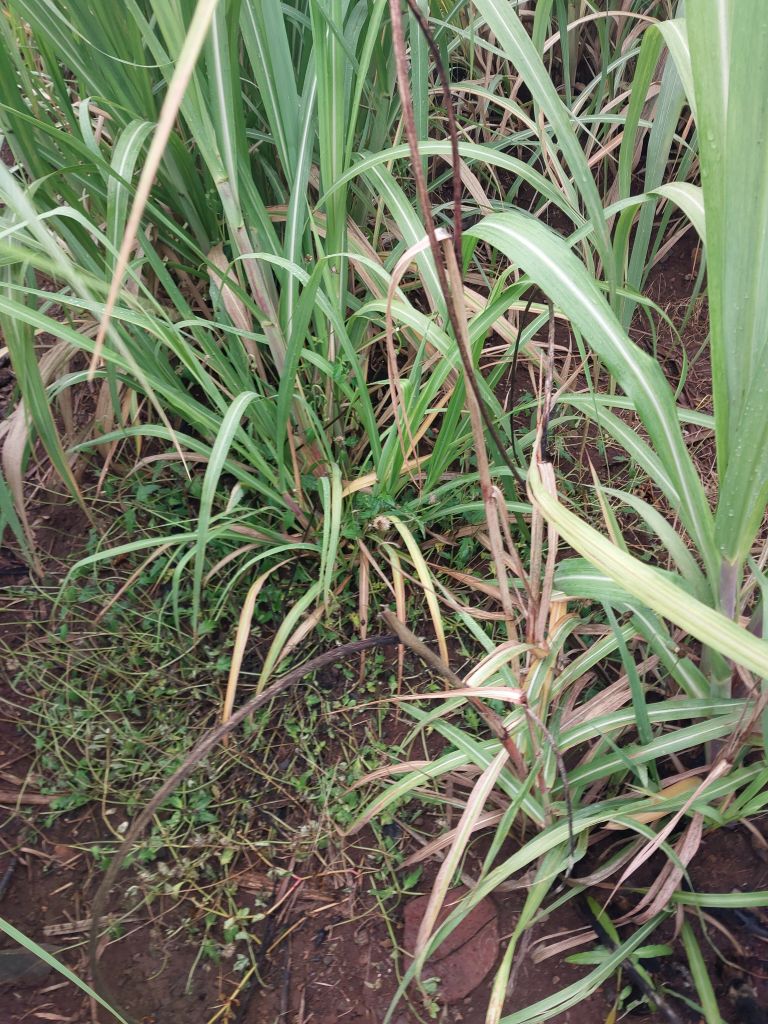
Label: Smut